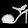
Label: Sandal